Polestar 2

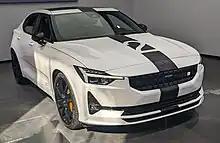
BST edition 270

An updated Polestar 2 was revealed in January 2023 for the 2024 model year, with rear-wheel drive becoming the standard drivetrain for the entry-level model instead of the previous front-wheel drive. The single motor model was upgraded to produce and of torque, an increase of and , resulting in a 1.1 second faster time – now 5.9 seconds. The long range trim's battery was also upgraded to a capacity of 82 kWh. The powertrain of the dual-motor model's output was raised by and for a total of and , enabling a time of 4.3 seconds. Dual-motor models, now using an asynchronous motor in the front, will be able to disengage the front axle to increase efficiency and range.